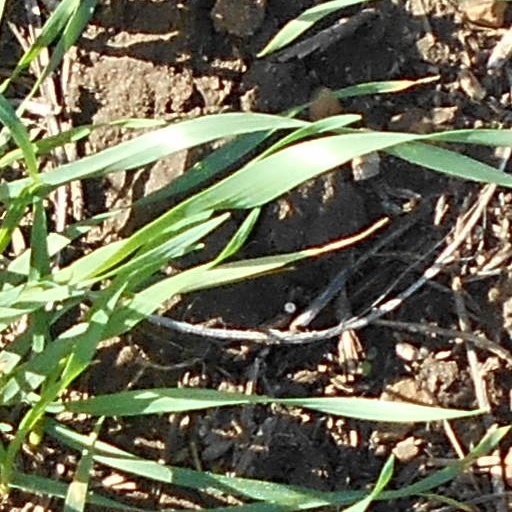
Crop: wheat